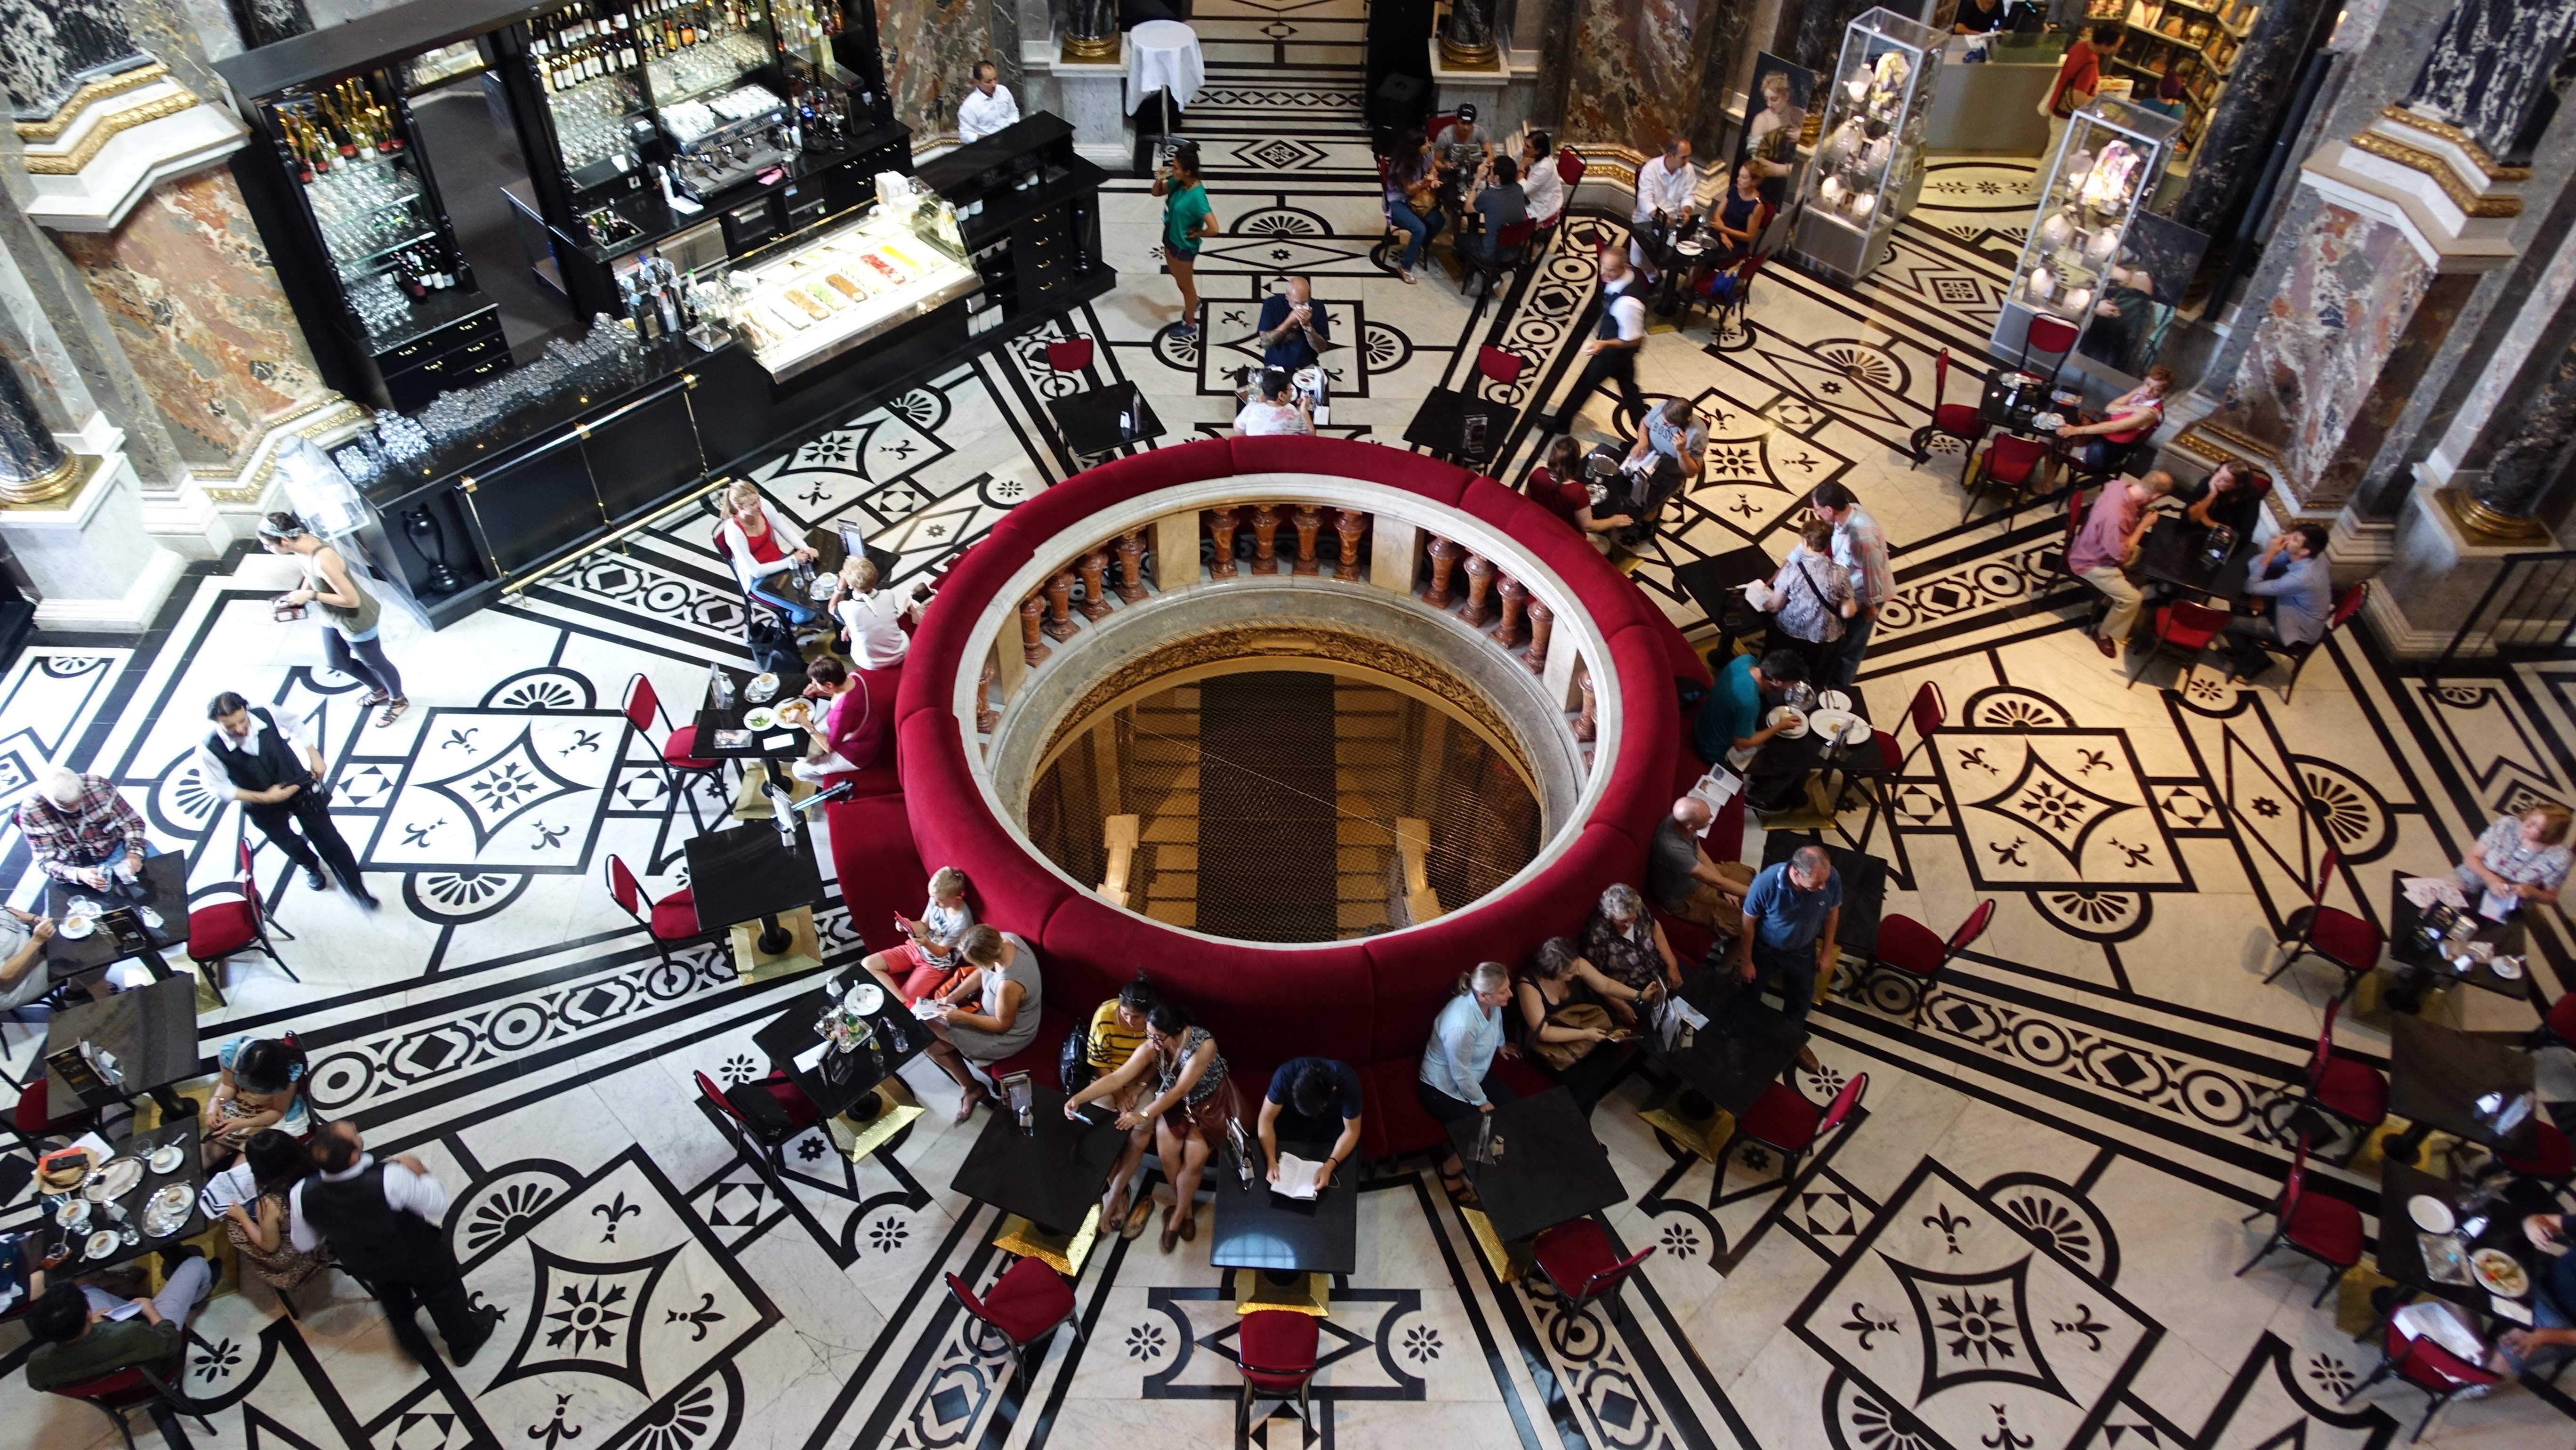
coffee, building, recreation, museum, vienna